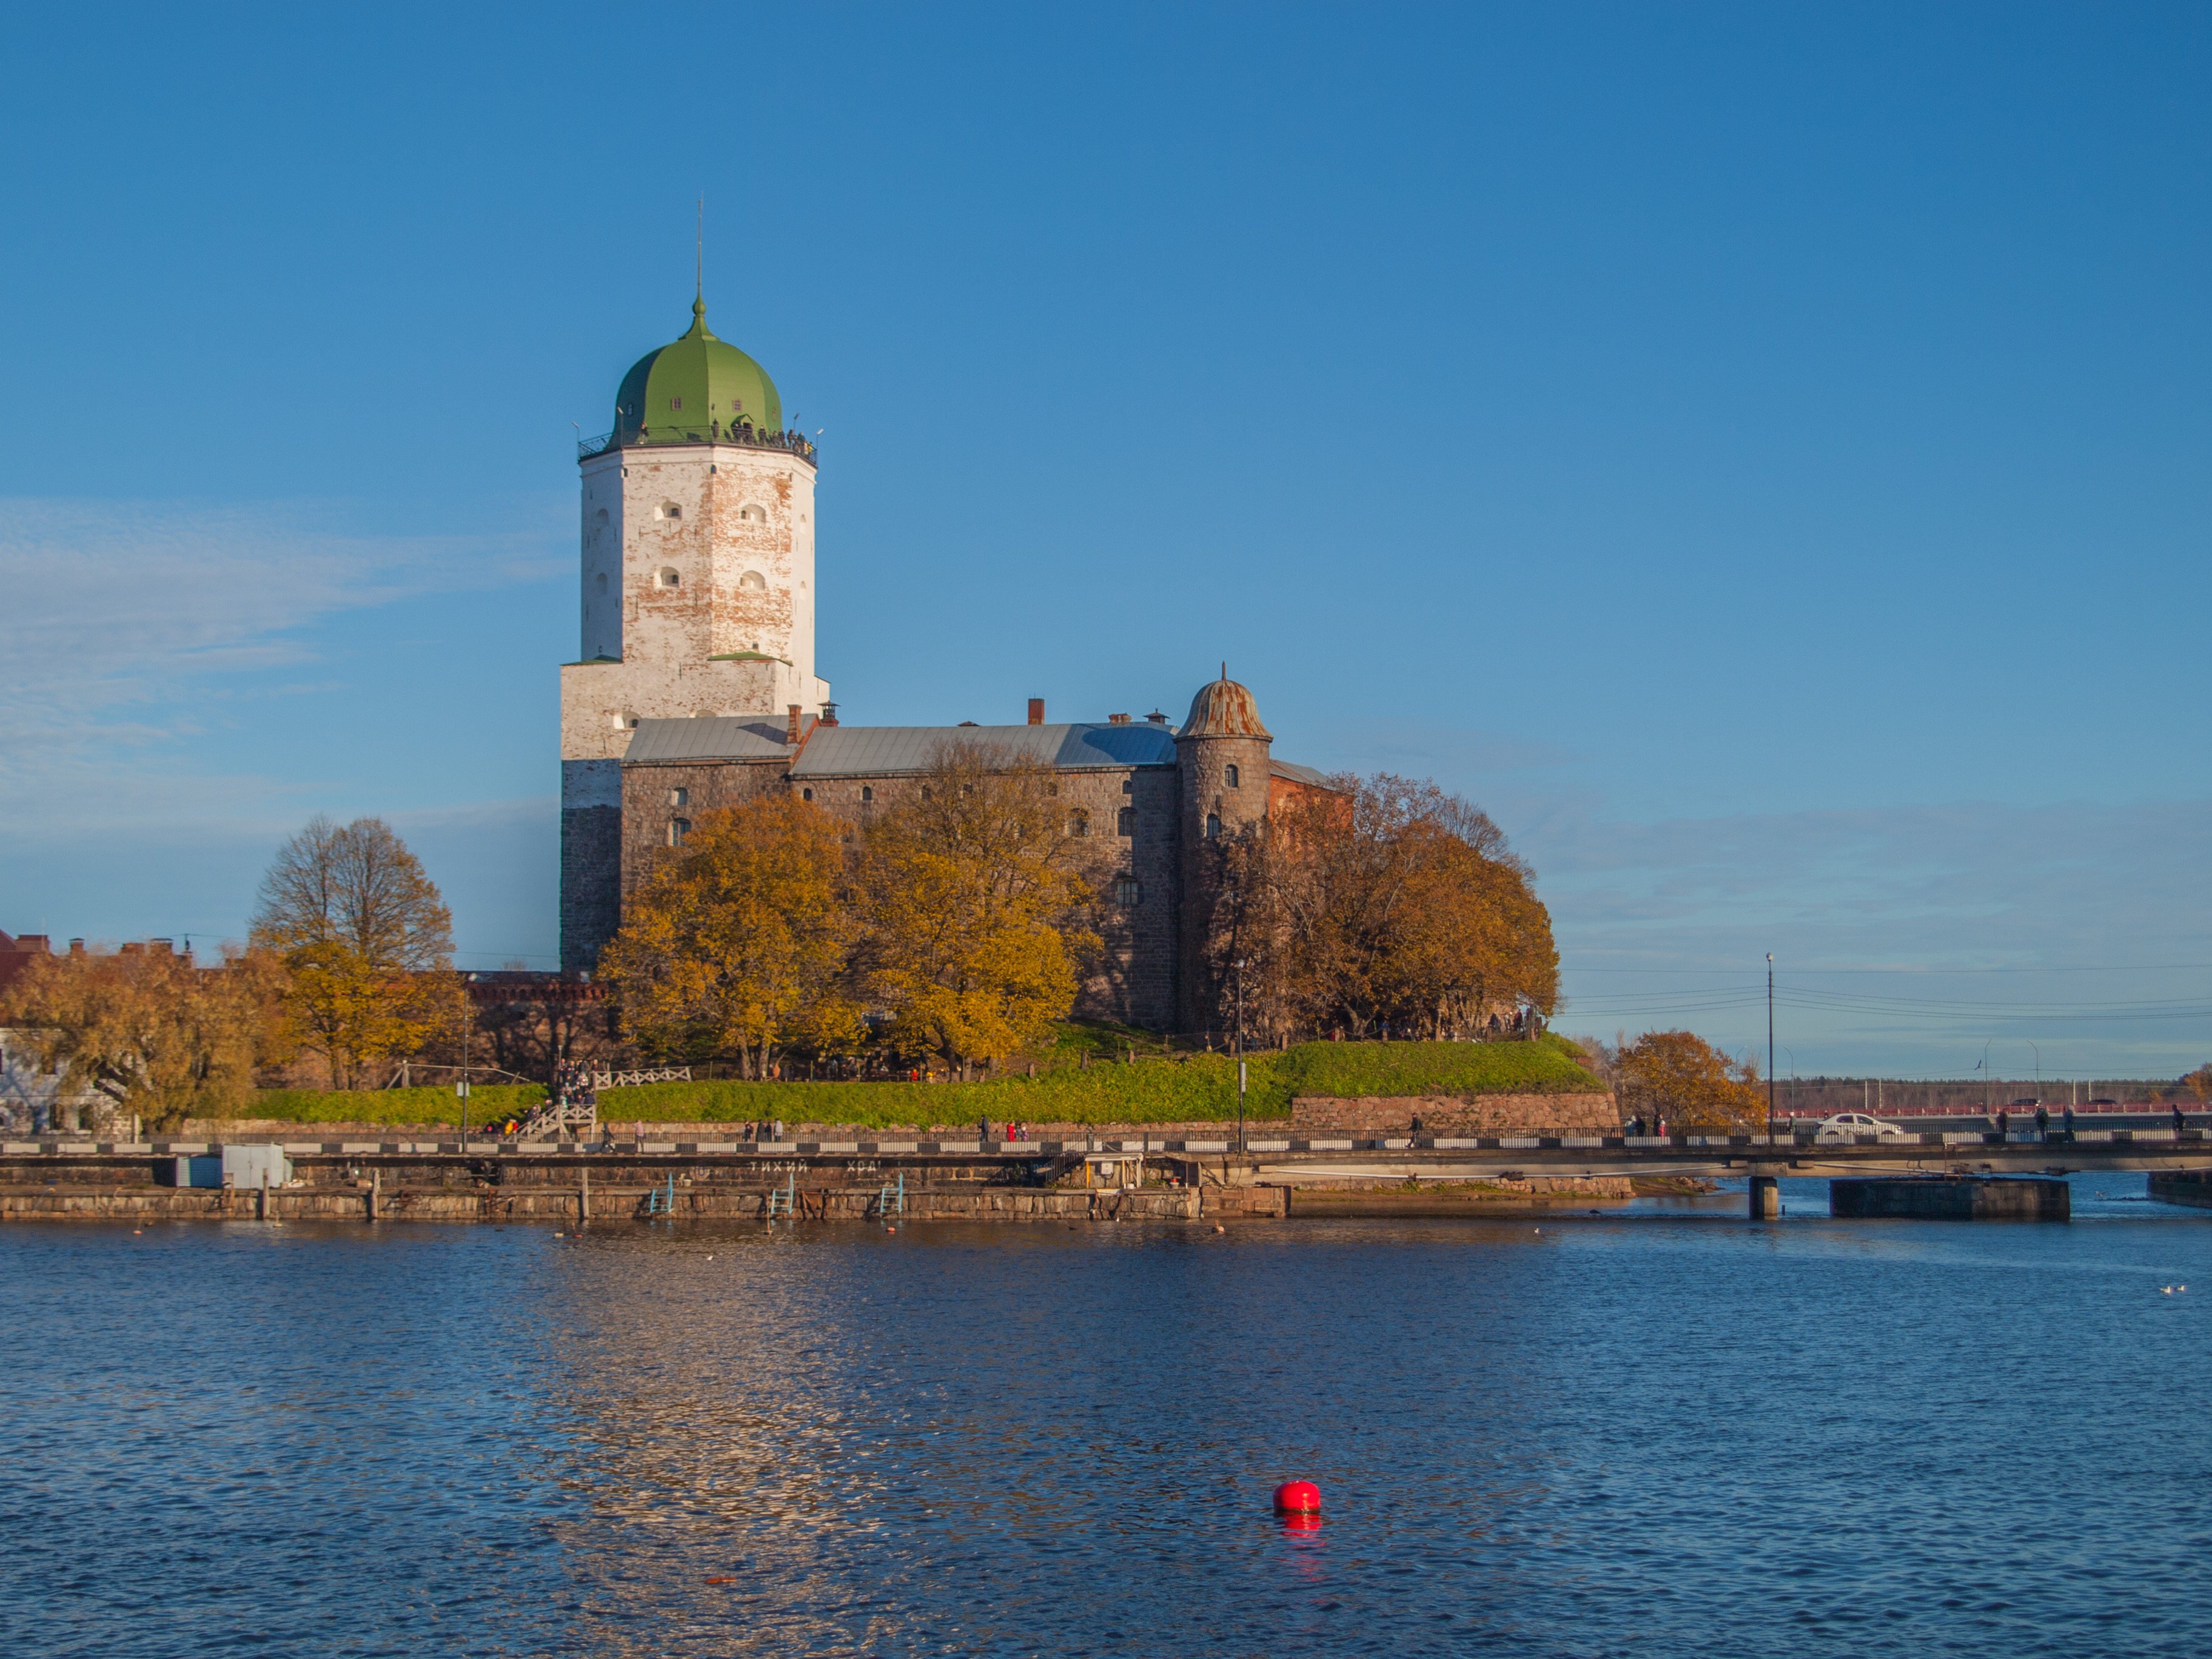
image, water, sky, landmark, waterway, river, tower, architecture, sea, lake, tree, reflection, leaf, building, city, church, tourism, bank, clock tower, autumn, channel, bell tower, reservoir, cloud, watercourse, steeple, vacation, ocean, loch, tourist attraction